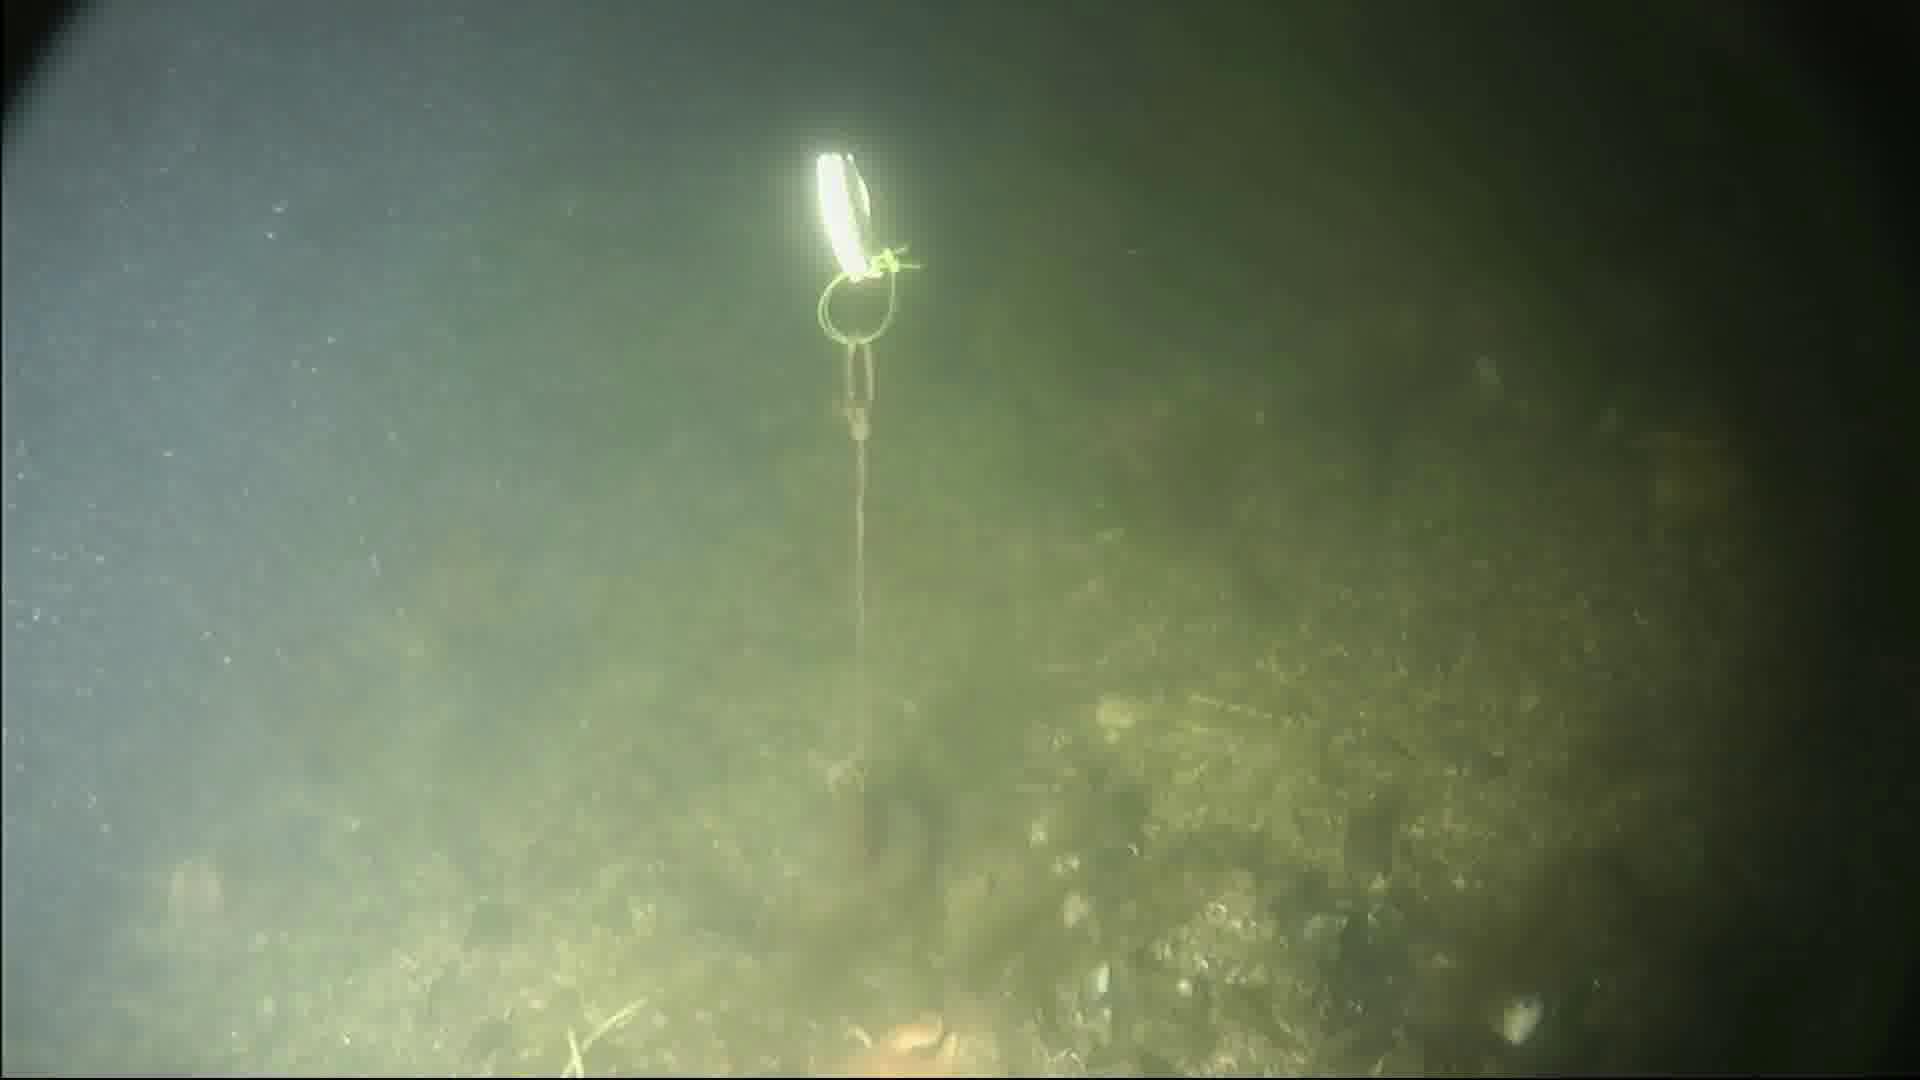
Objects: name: crab
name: starfish